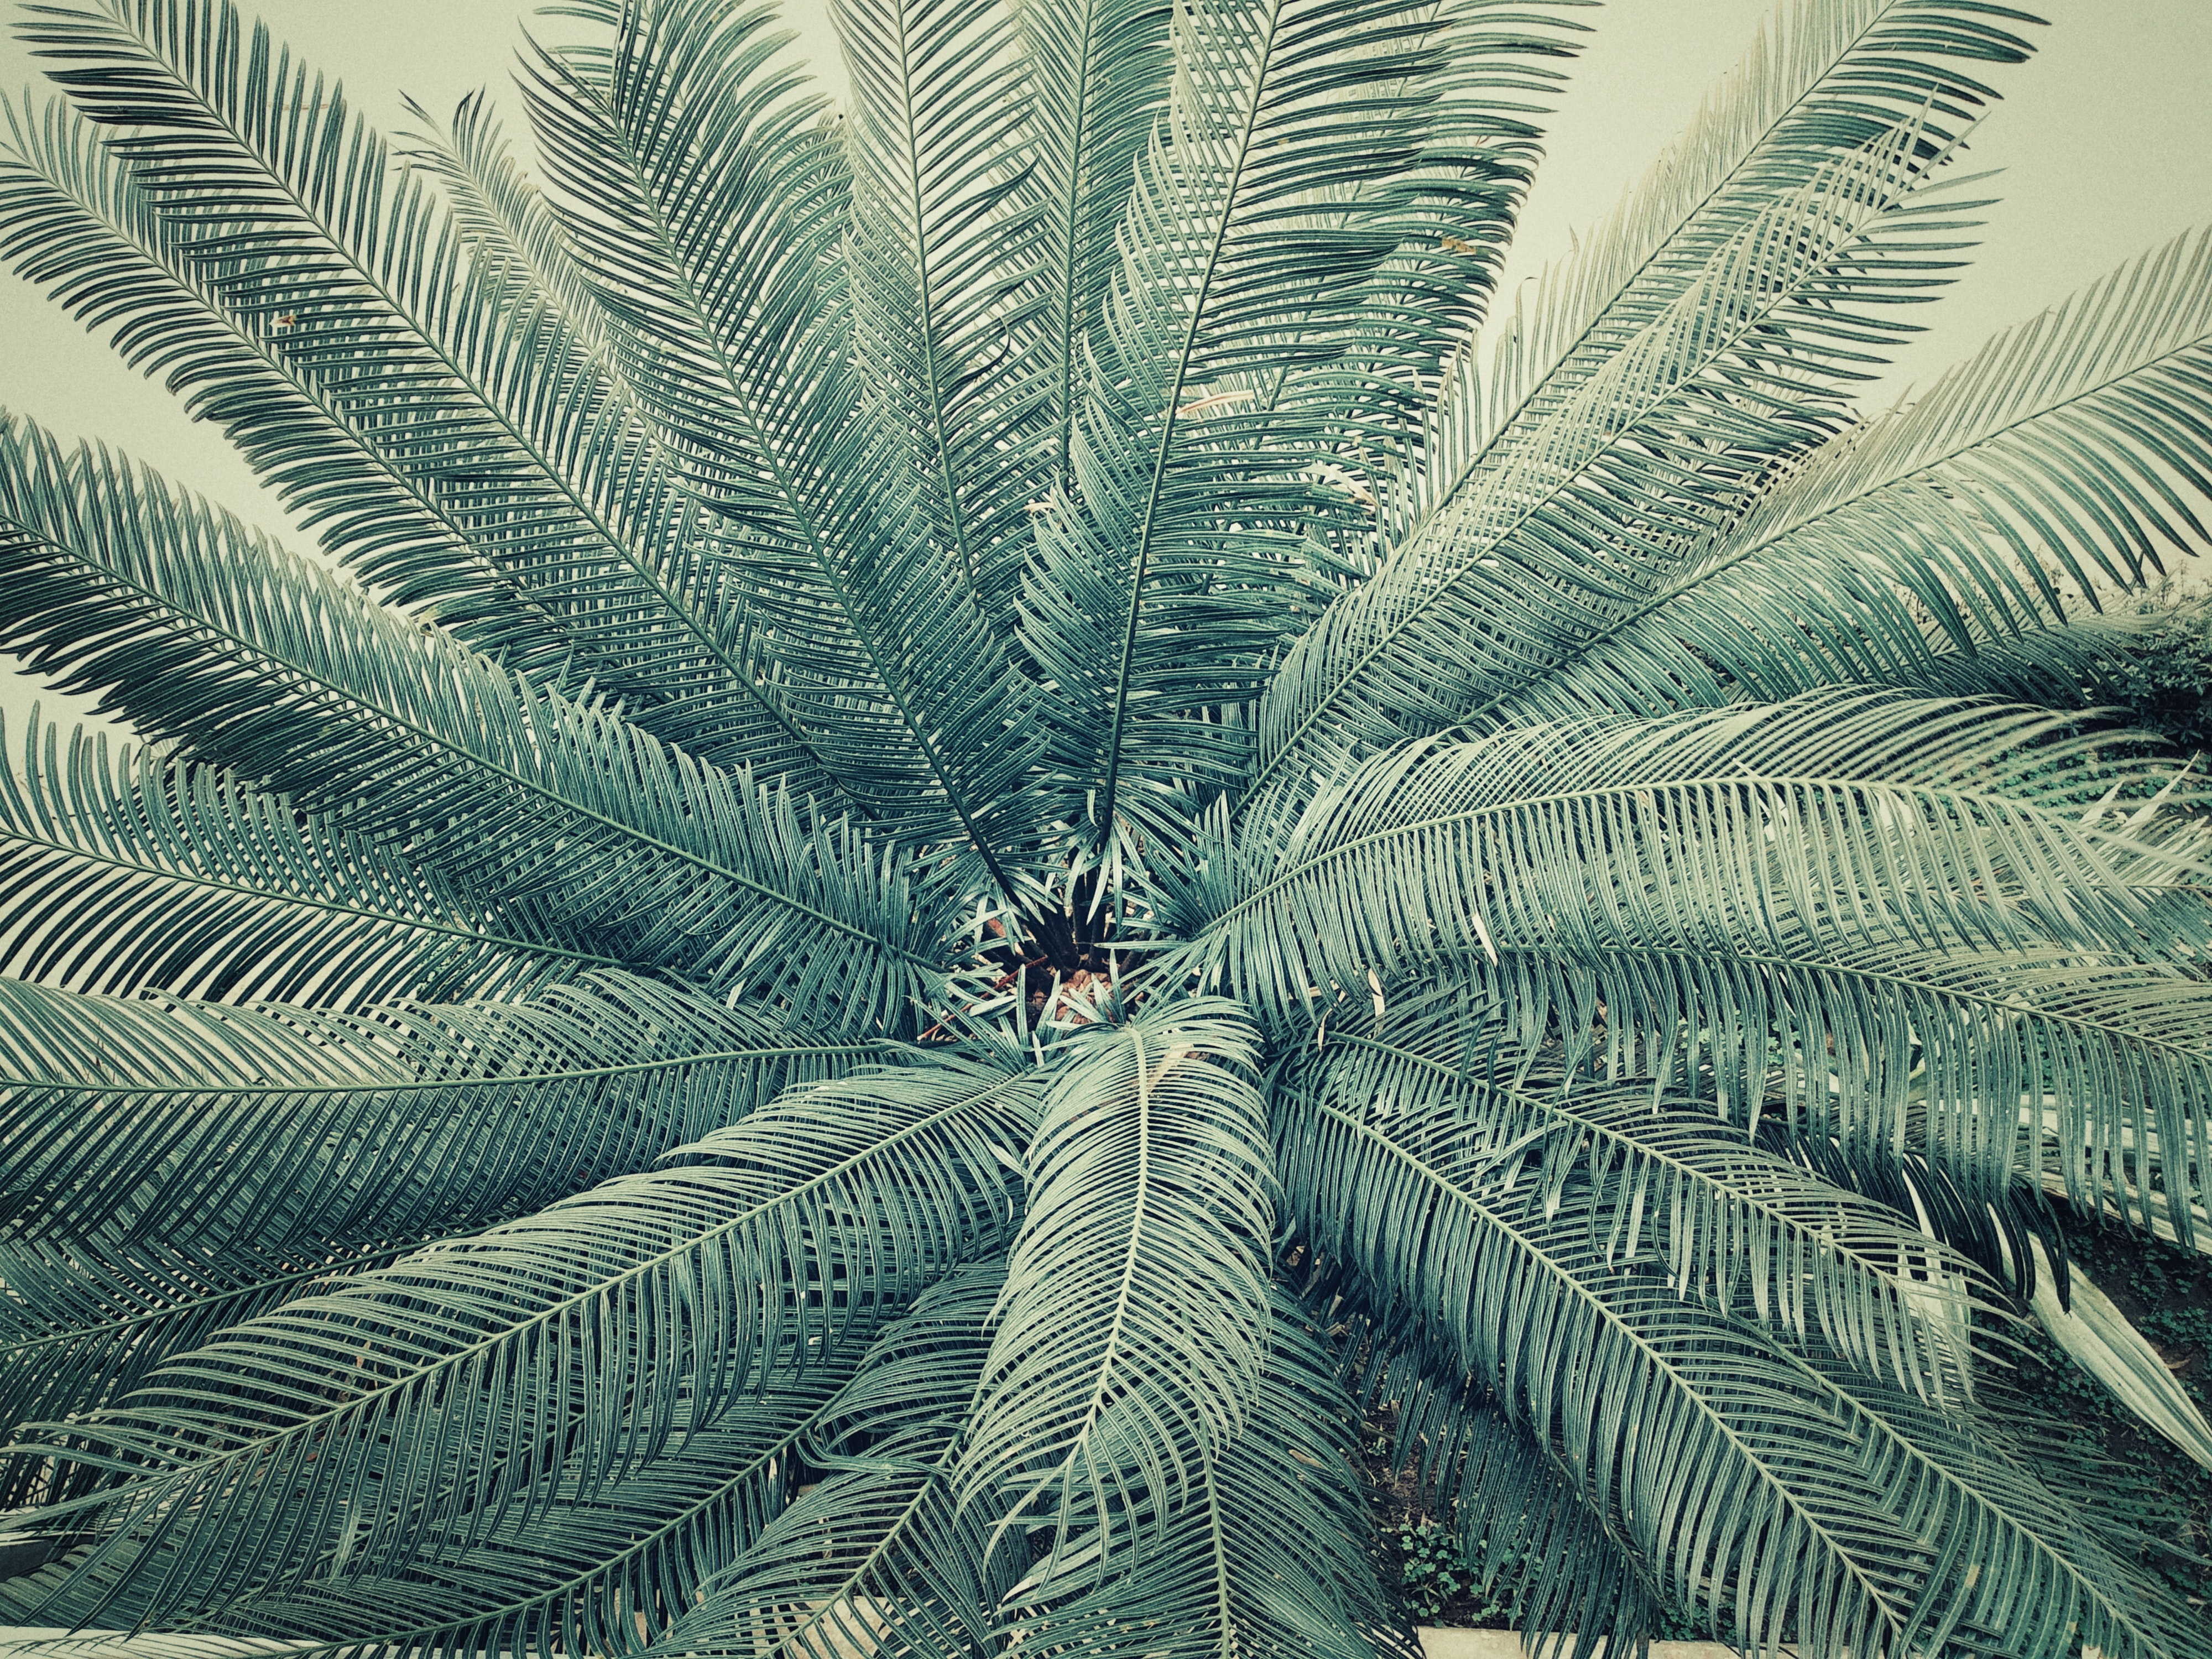
vegetation, plant, leaf, tree, arecales, palm tree, date palm, ferns and horsetails, fern